Forensic data analysis

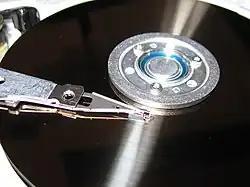
A computer hard drive

Forensic data analysis (FDA) is a branch of digital forensics. It examines structured data with regard to incidents of financial crime. The aim is to discover and analyse patterns of fraudulent activities. Data from application systems or from their underlying databases is referred to as structured data.